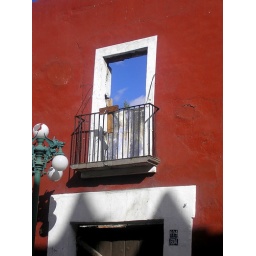
A small cross adorns the railing around this window to a roofless area on the second story of this building.